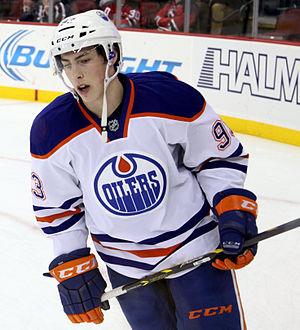
Ryan Jeremy Noel Nugent-Hopkins est un joueur professionnel canadien de hockey sur glace.